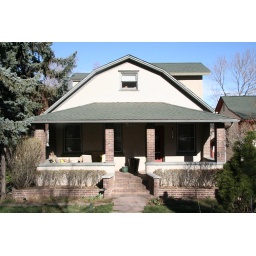
Cool cat in his sweet Golden house